Thomas Youdan

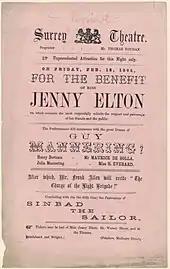
Surrey Theatre handbill of 1864, naming Youdan as proprietor

Thomas Youdan (1816-1876) was a theatre proprietor in Sheffield, England, known for sponsoring the Youdan Football Cup, the first ever multi-club tournament in the history of football.